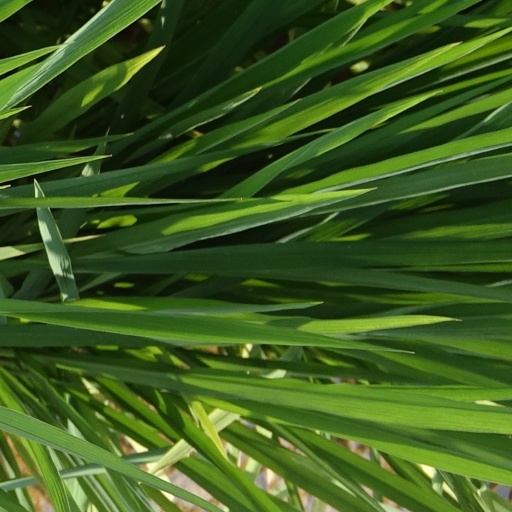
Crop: rice